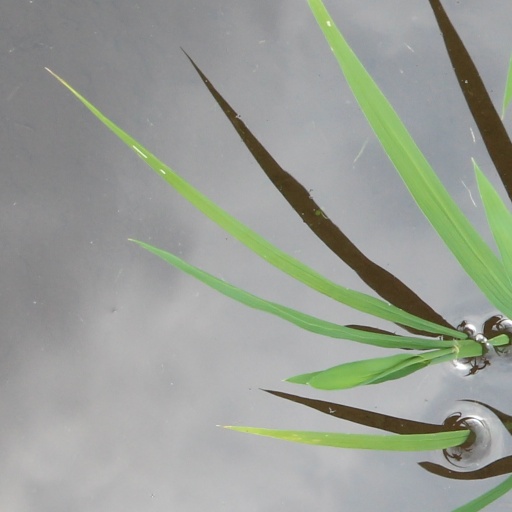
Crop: rice